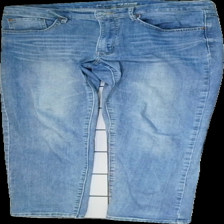
View: front
Type: Jeans
Category: Ladies
Brand: Kappahl
Colors: Blue
Material: 100% Cotton
Cut: Tight
Size: 42
Season: All
Trend: Denim
Stains: Minor
Holes: Minor
Price range: <50
Recommended usage: Recycle